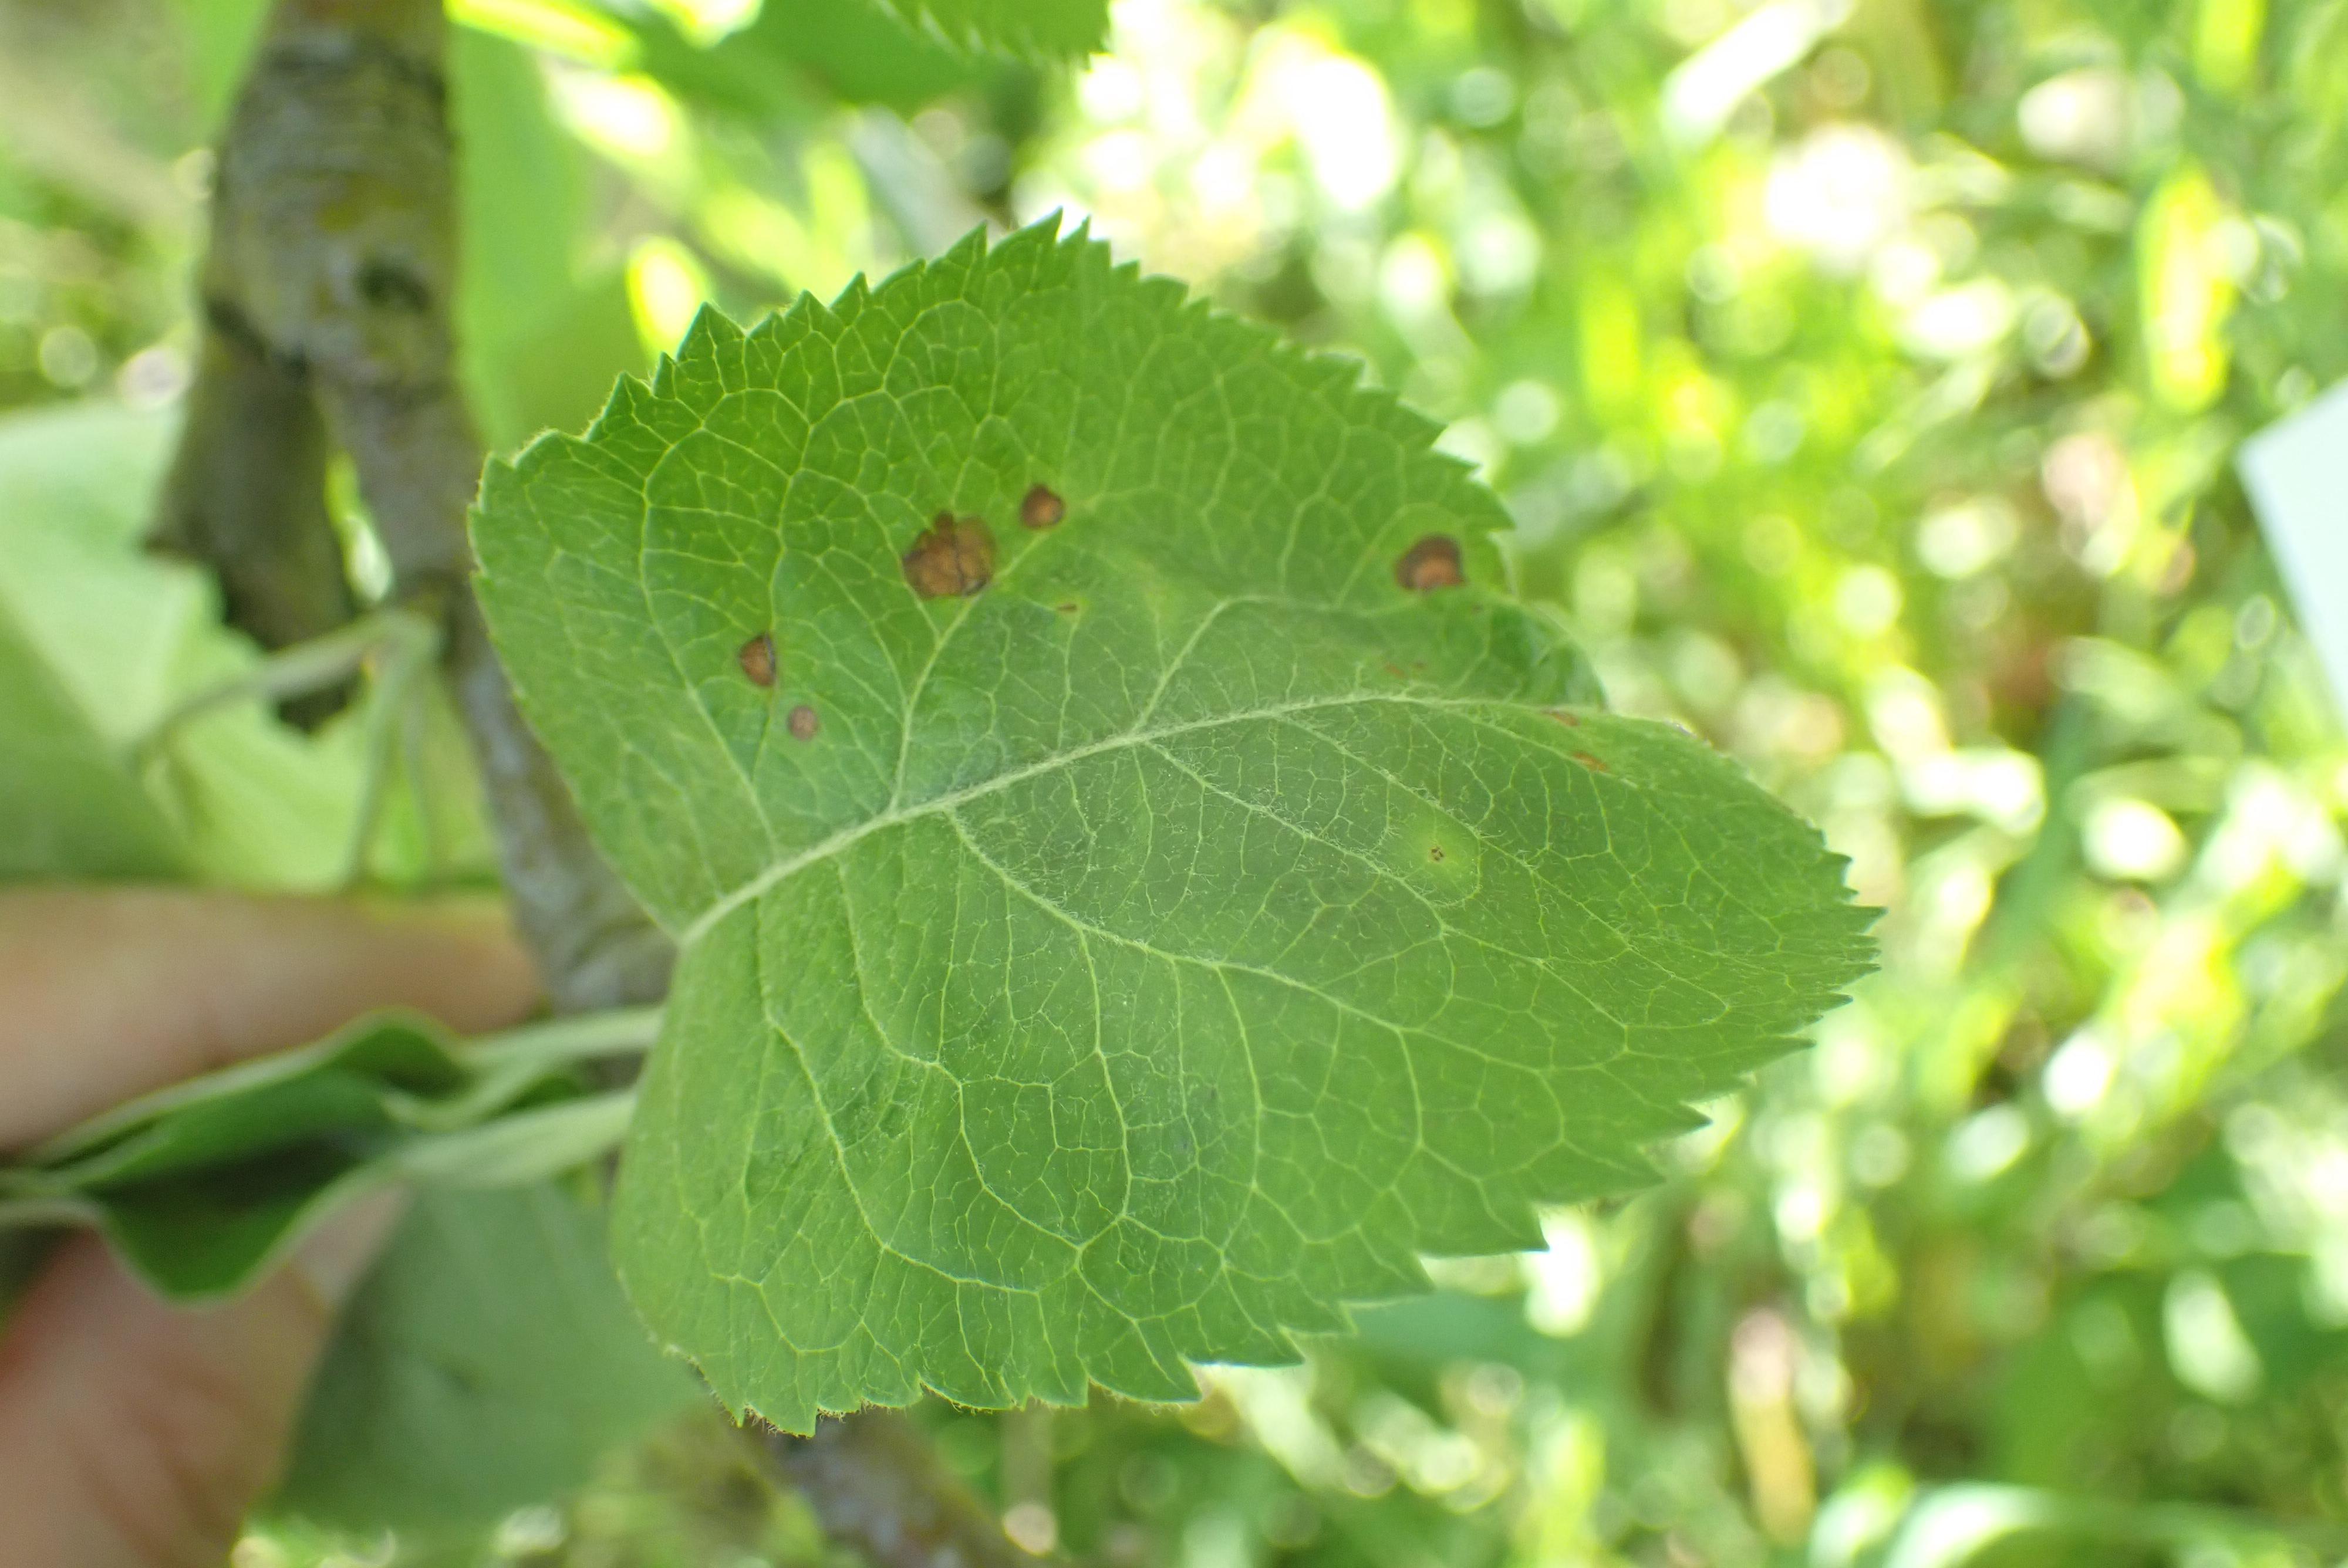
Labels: frog_eye_leaf_spot